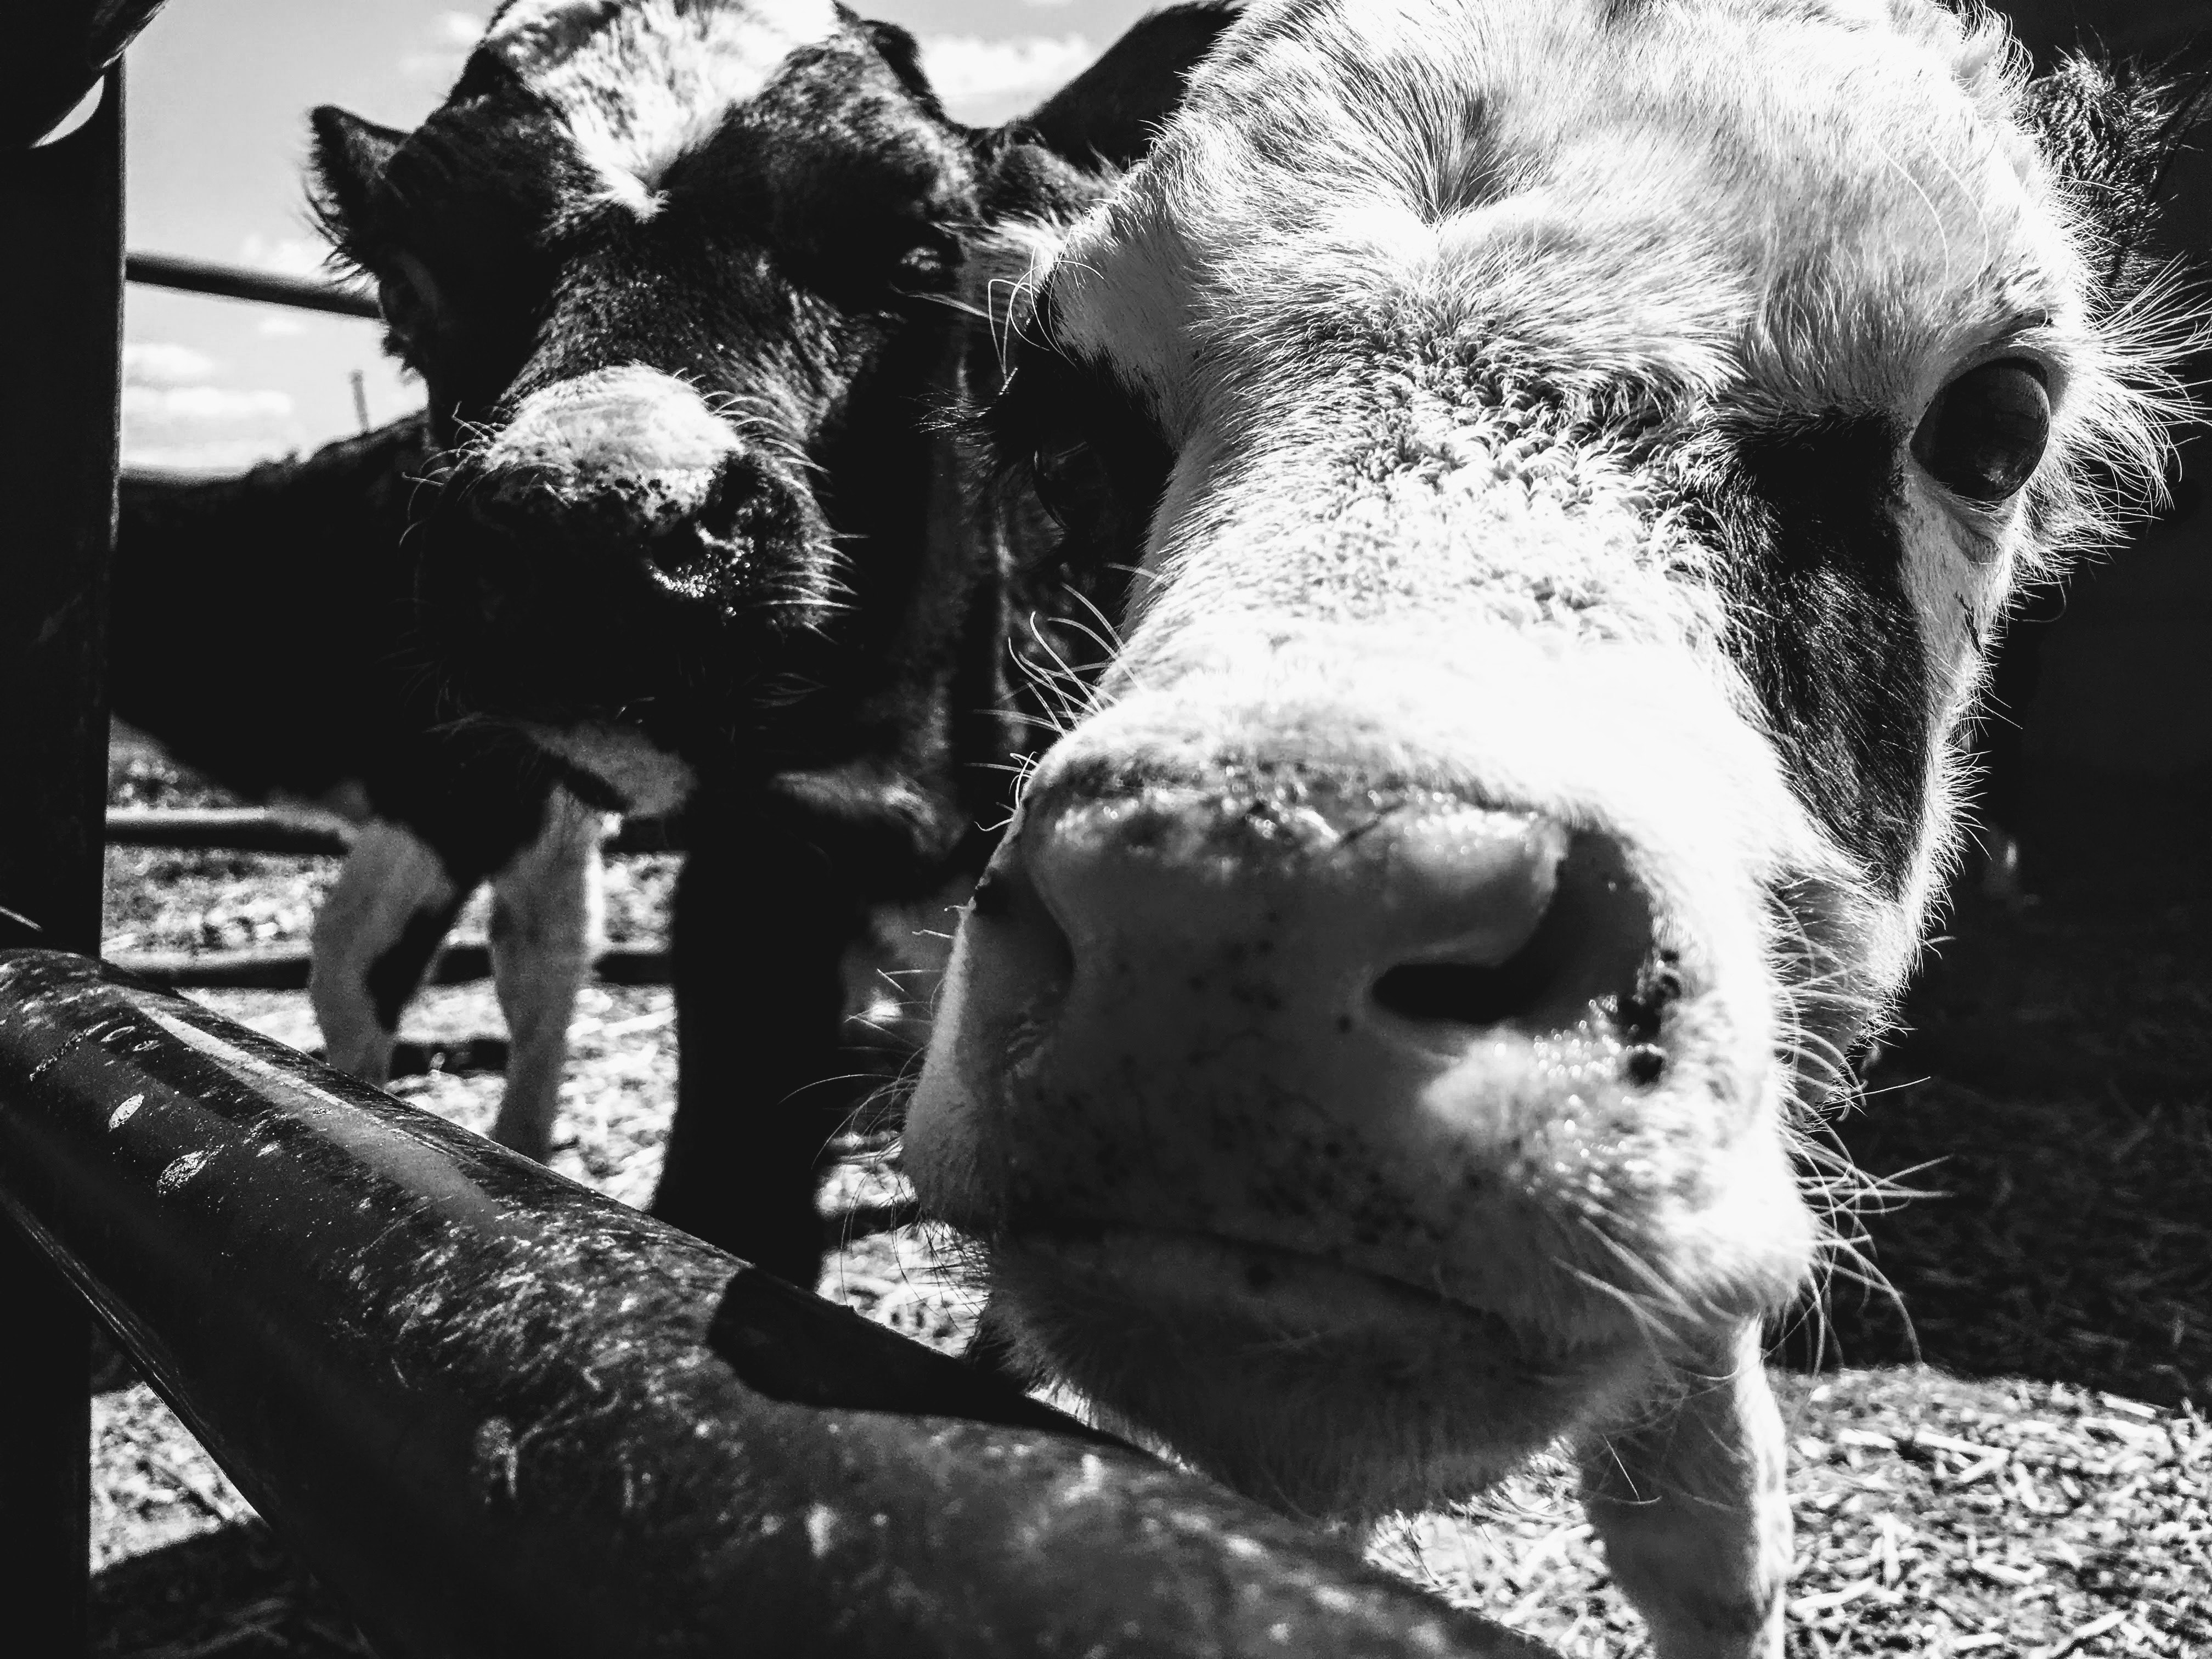
bovine, mammal, dairy cow, nose, snout, livestock, black and white, dairy, cow goat family, eye, calf, photography, working animal, rural area, farm, plant, monochrome photography, monochrome, ear